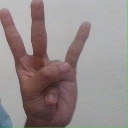
अक्षर: क्ष